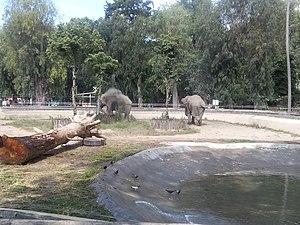
Le zoo de Naples est un zoo italien.